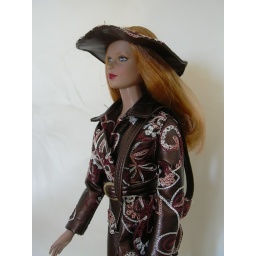
Brenda StarrOutfit in ecopelle ricamata composto da giacca, gonna, cintura, borsa e copricapo.Jacket, skirt, belt, bag and hat